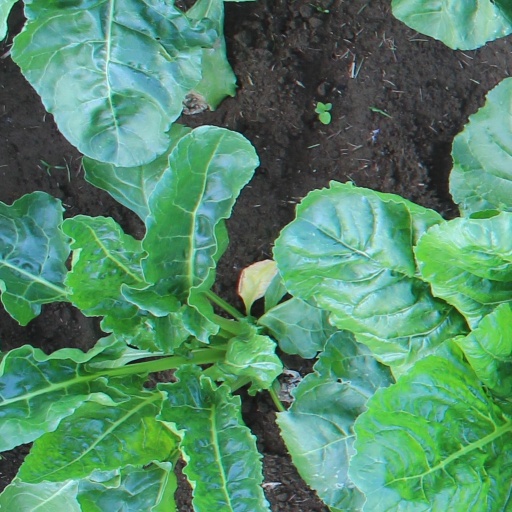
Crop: sugar beet